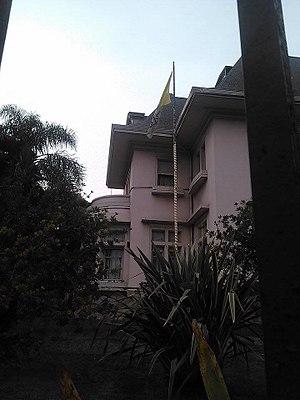
Depuis le 8 janvier 2018, le Saint-Siège entretient des relations diplomatiques bilatérales avec 183 États contre 174 en 2005, à la fin du pontificat du pape Jean-Paul II, 84 en 1978, à la fin du pontificat du pape Jean-Paul I, et seulement une vingtaine en 1900. Il n’en entretient toujours pas avec 13 États : Afghanistan, Arabie saoudite, Bhoutan, Brunei, Chine, Comores, Corée du Nord, Laos, Maldives, Oman, Somalie, Tuvalu et Viêt Nam. Toutefois, des négociations ont commencé avec le Viêt Nam en vue de l'établissement de relations diplomatiques et des délégués apostoliques sont envoyés aux catholiques de 4 de ces pays : Brunei, Comores, Laos et Somalie.